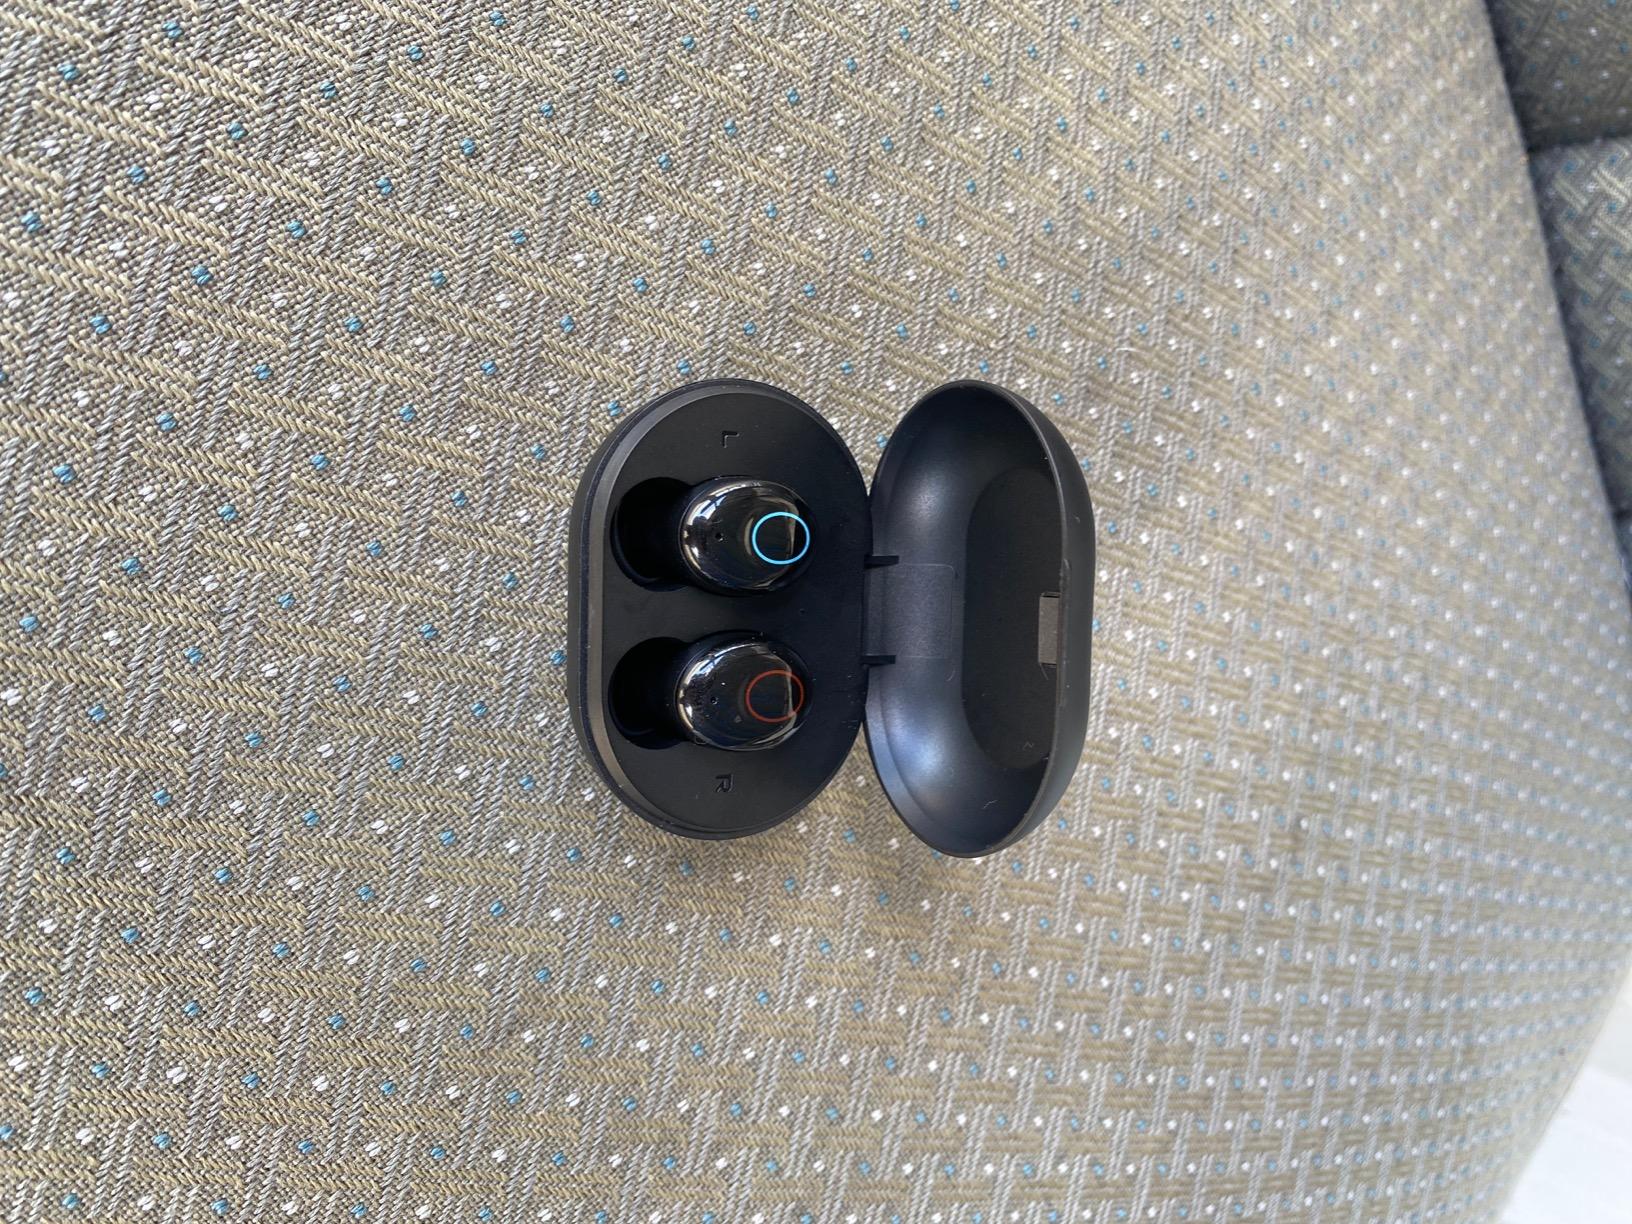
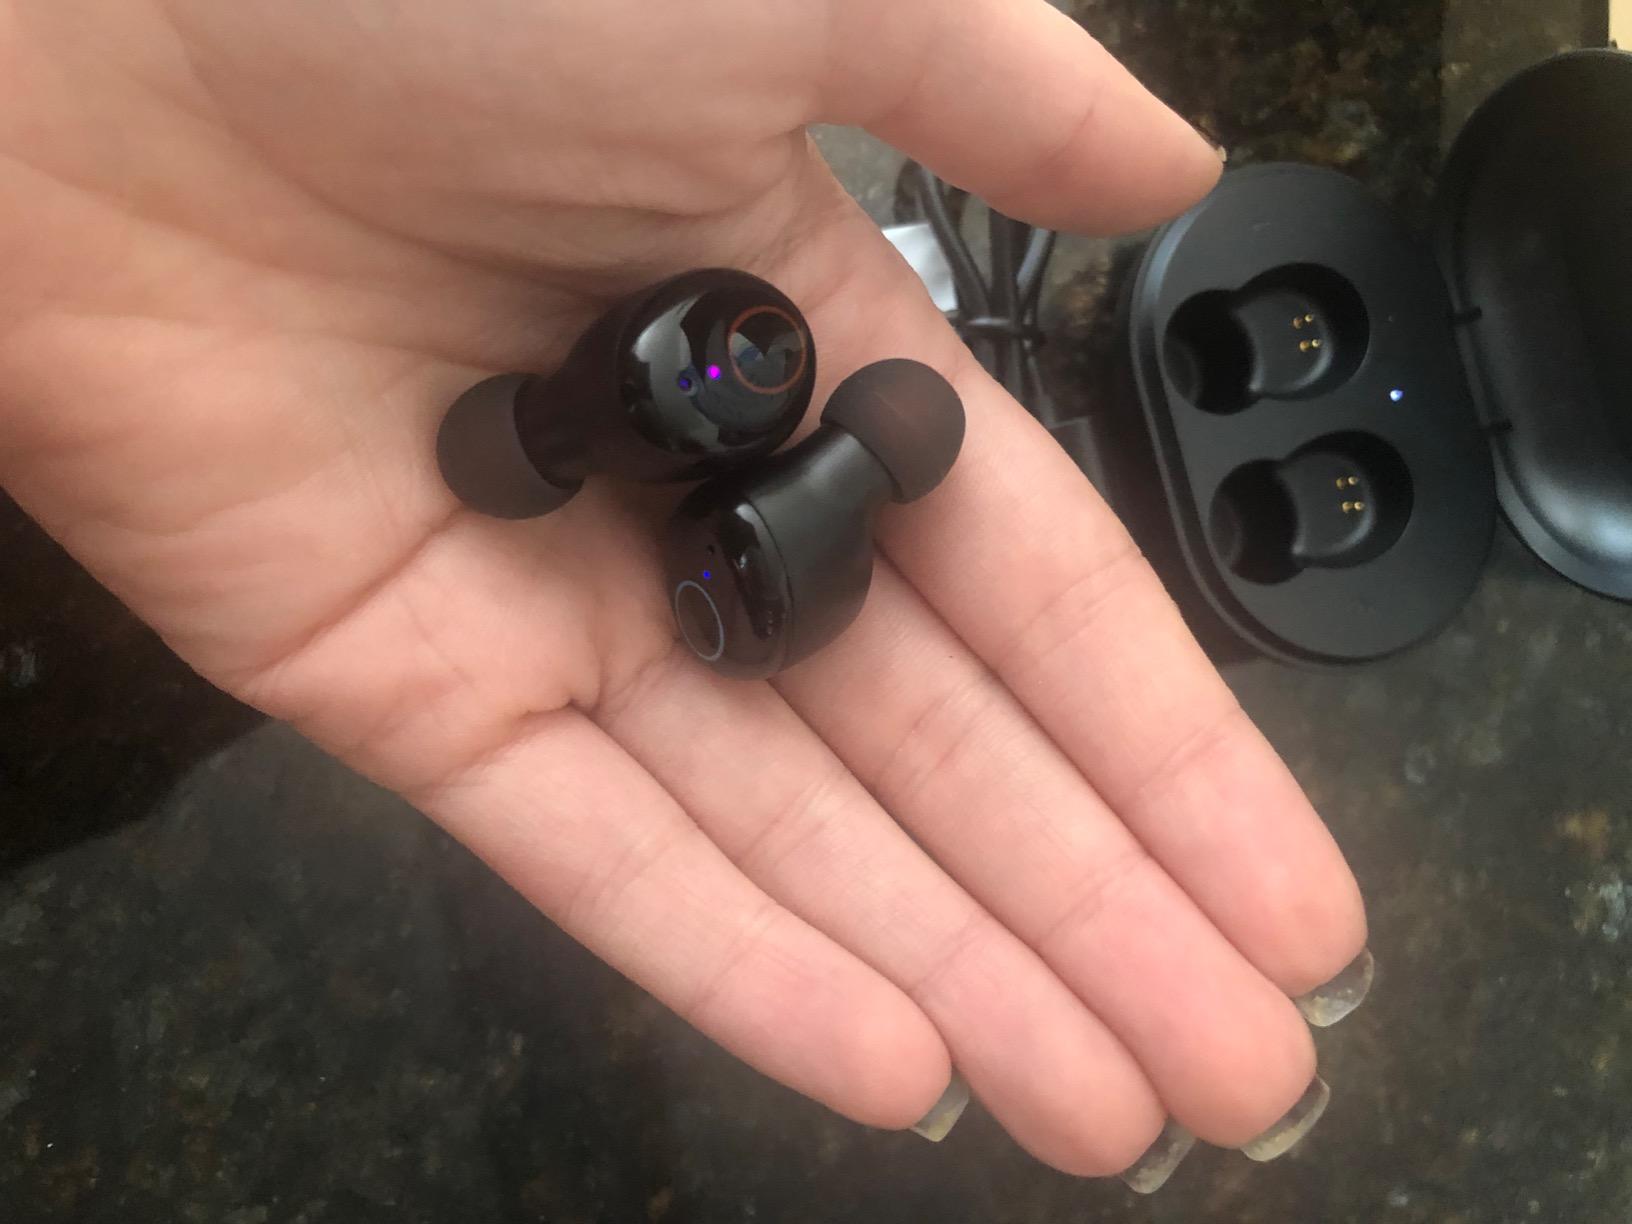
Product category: earbuds
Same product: yes